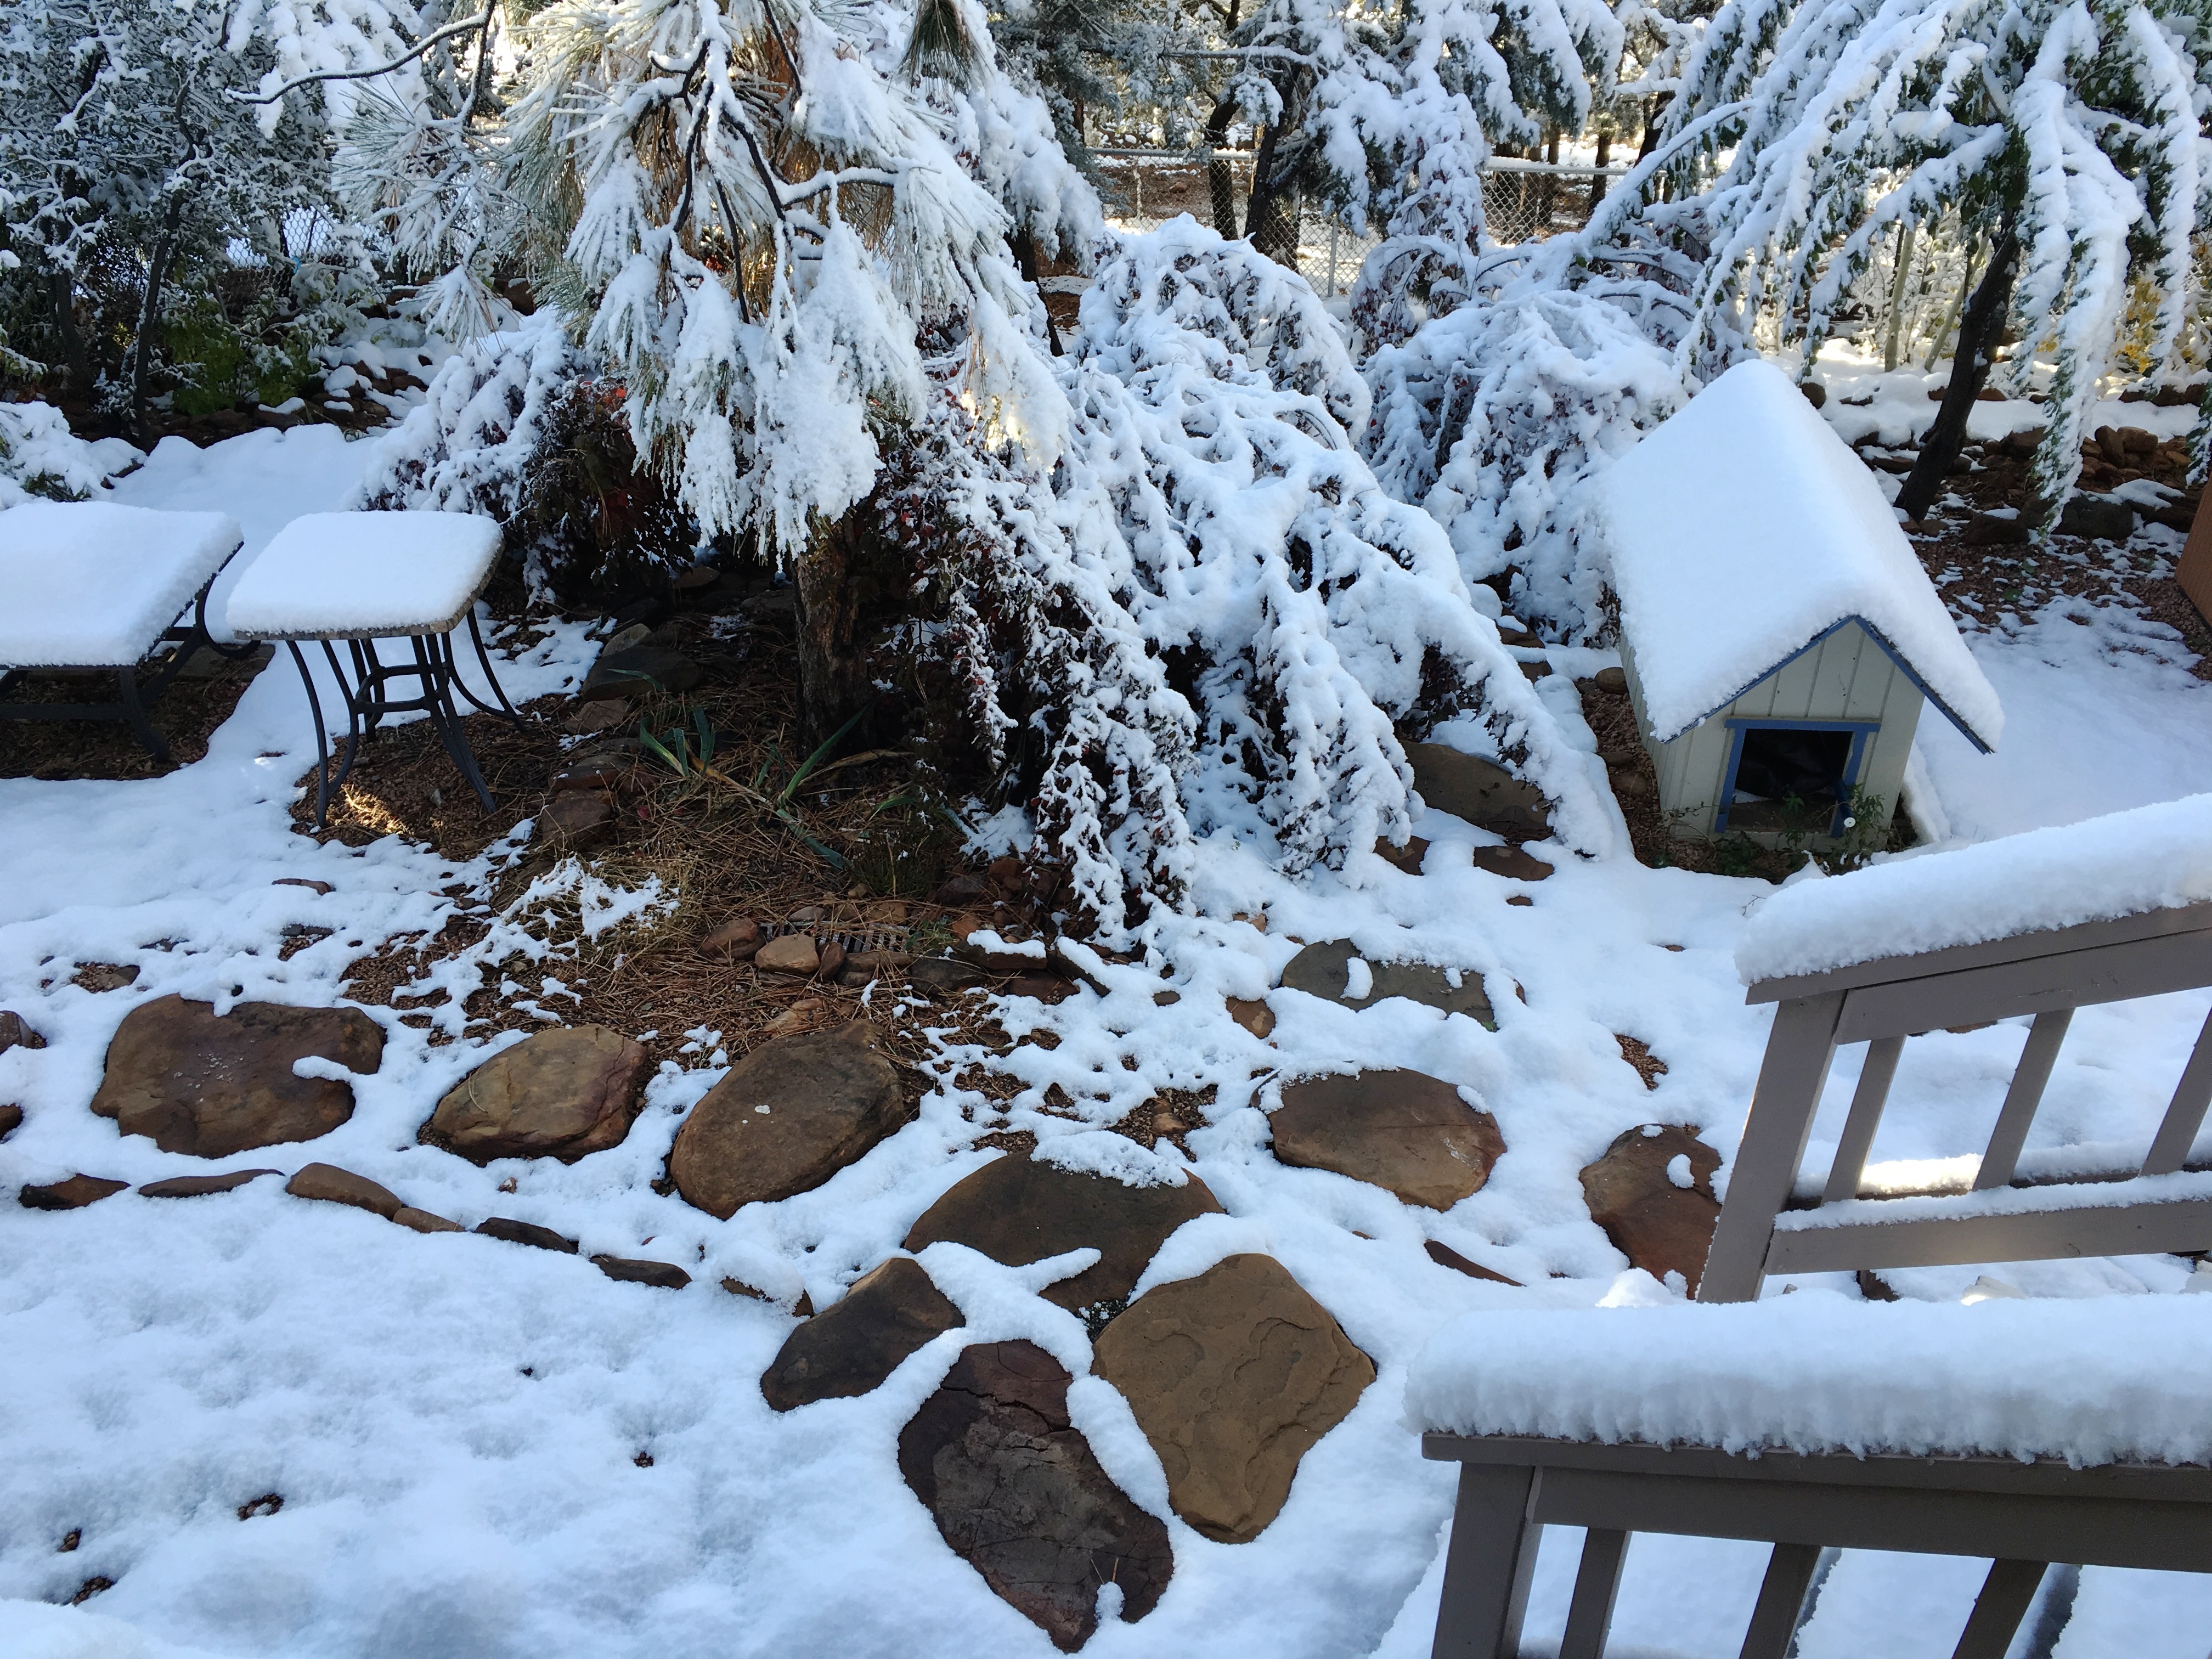
tree, branch, snow, winter, ice, weather, season, blizzard, freezing, geological phenomenon